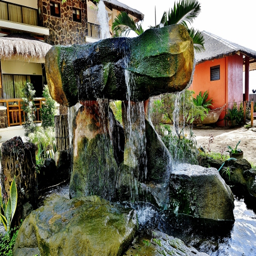
this water feature greets you at the entrance